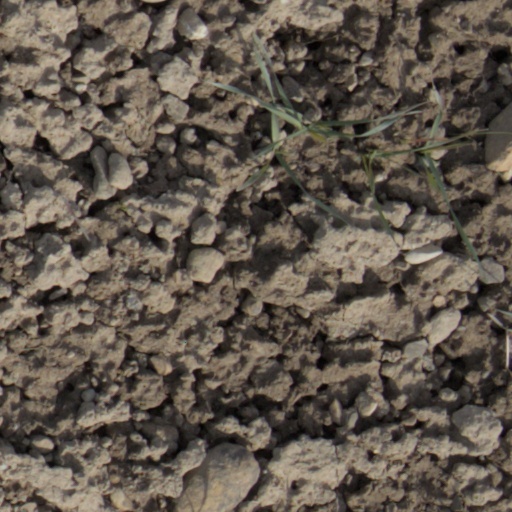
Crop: wheat